Angelo Michele Bartolotti

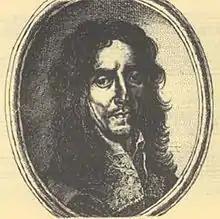
Bartolotti (1655)

Angelo Michele Bartolotti (died before 1682) was an Italian guitarist, theorbo player and composer. Bartolotti was probably born in Bologna, Italy, as he describes himself as "Bolognese" on the title page of his first guitar book and "di Bologna" on the title page of his second.